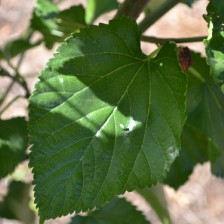
Variety: ChiangMaiBuriram60